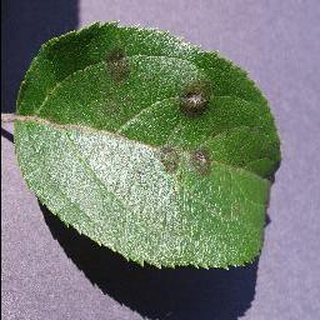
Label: apple_apple_scab